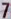
Number: 7